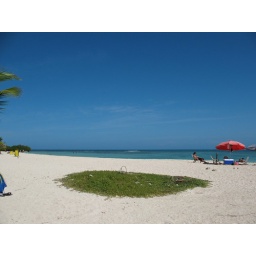
patch of green in the beautiful white sand